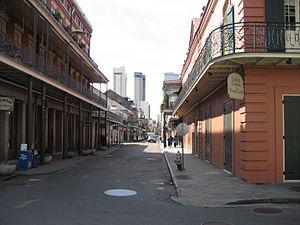
Le Théâtre de la Rue Saint-Pierre est le premier théâtre ouvert à La Nouvelle-Orléans en 1792 à l'époque de la Louisiane française. Il fut une scène de représentations théâtrales de langue française.